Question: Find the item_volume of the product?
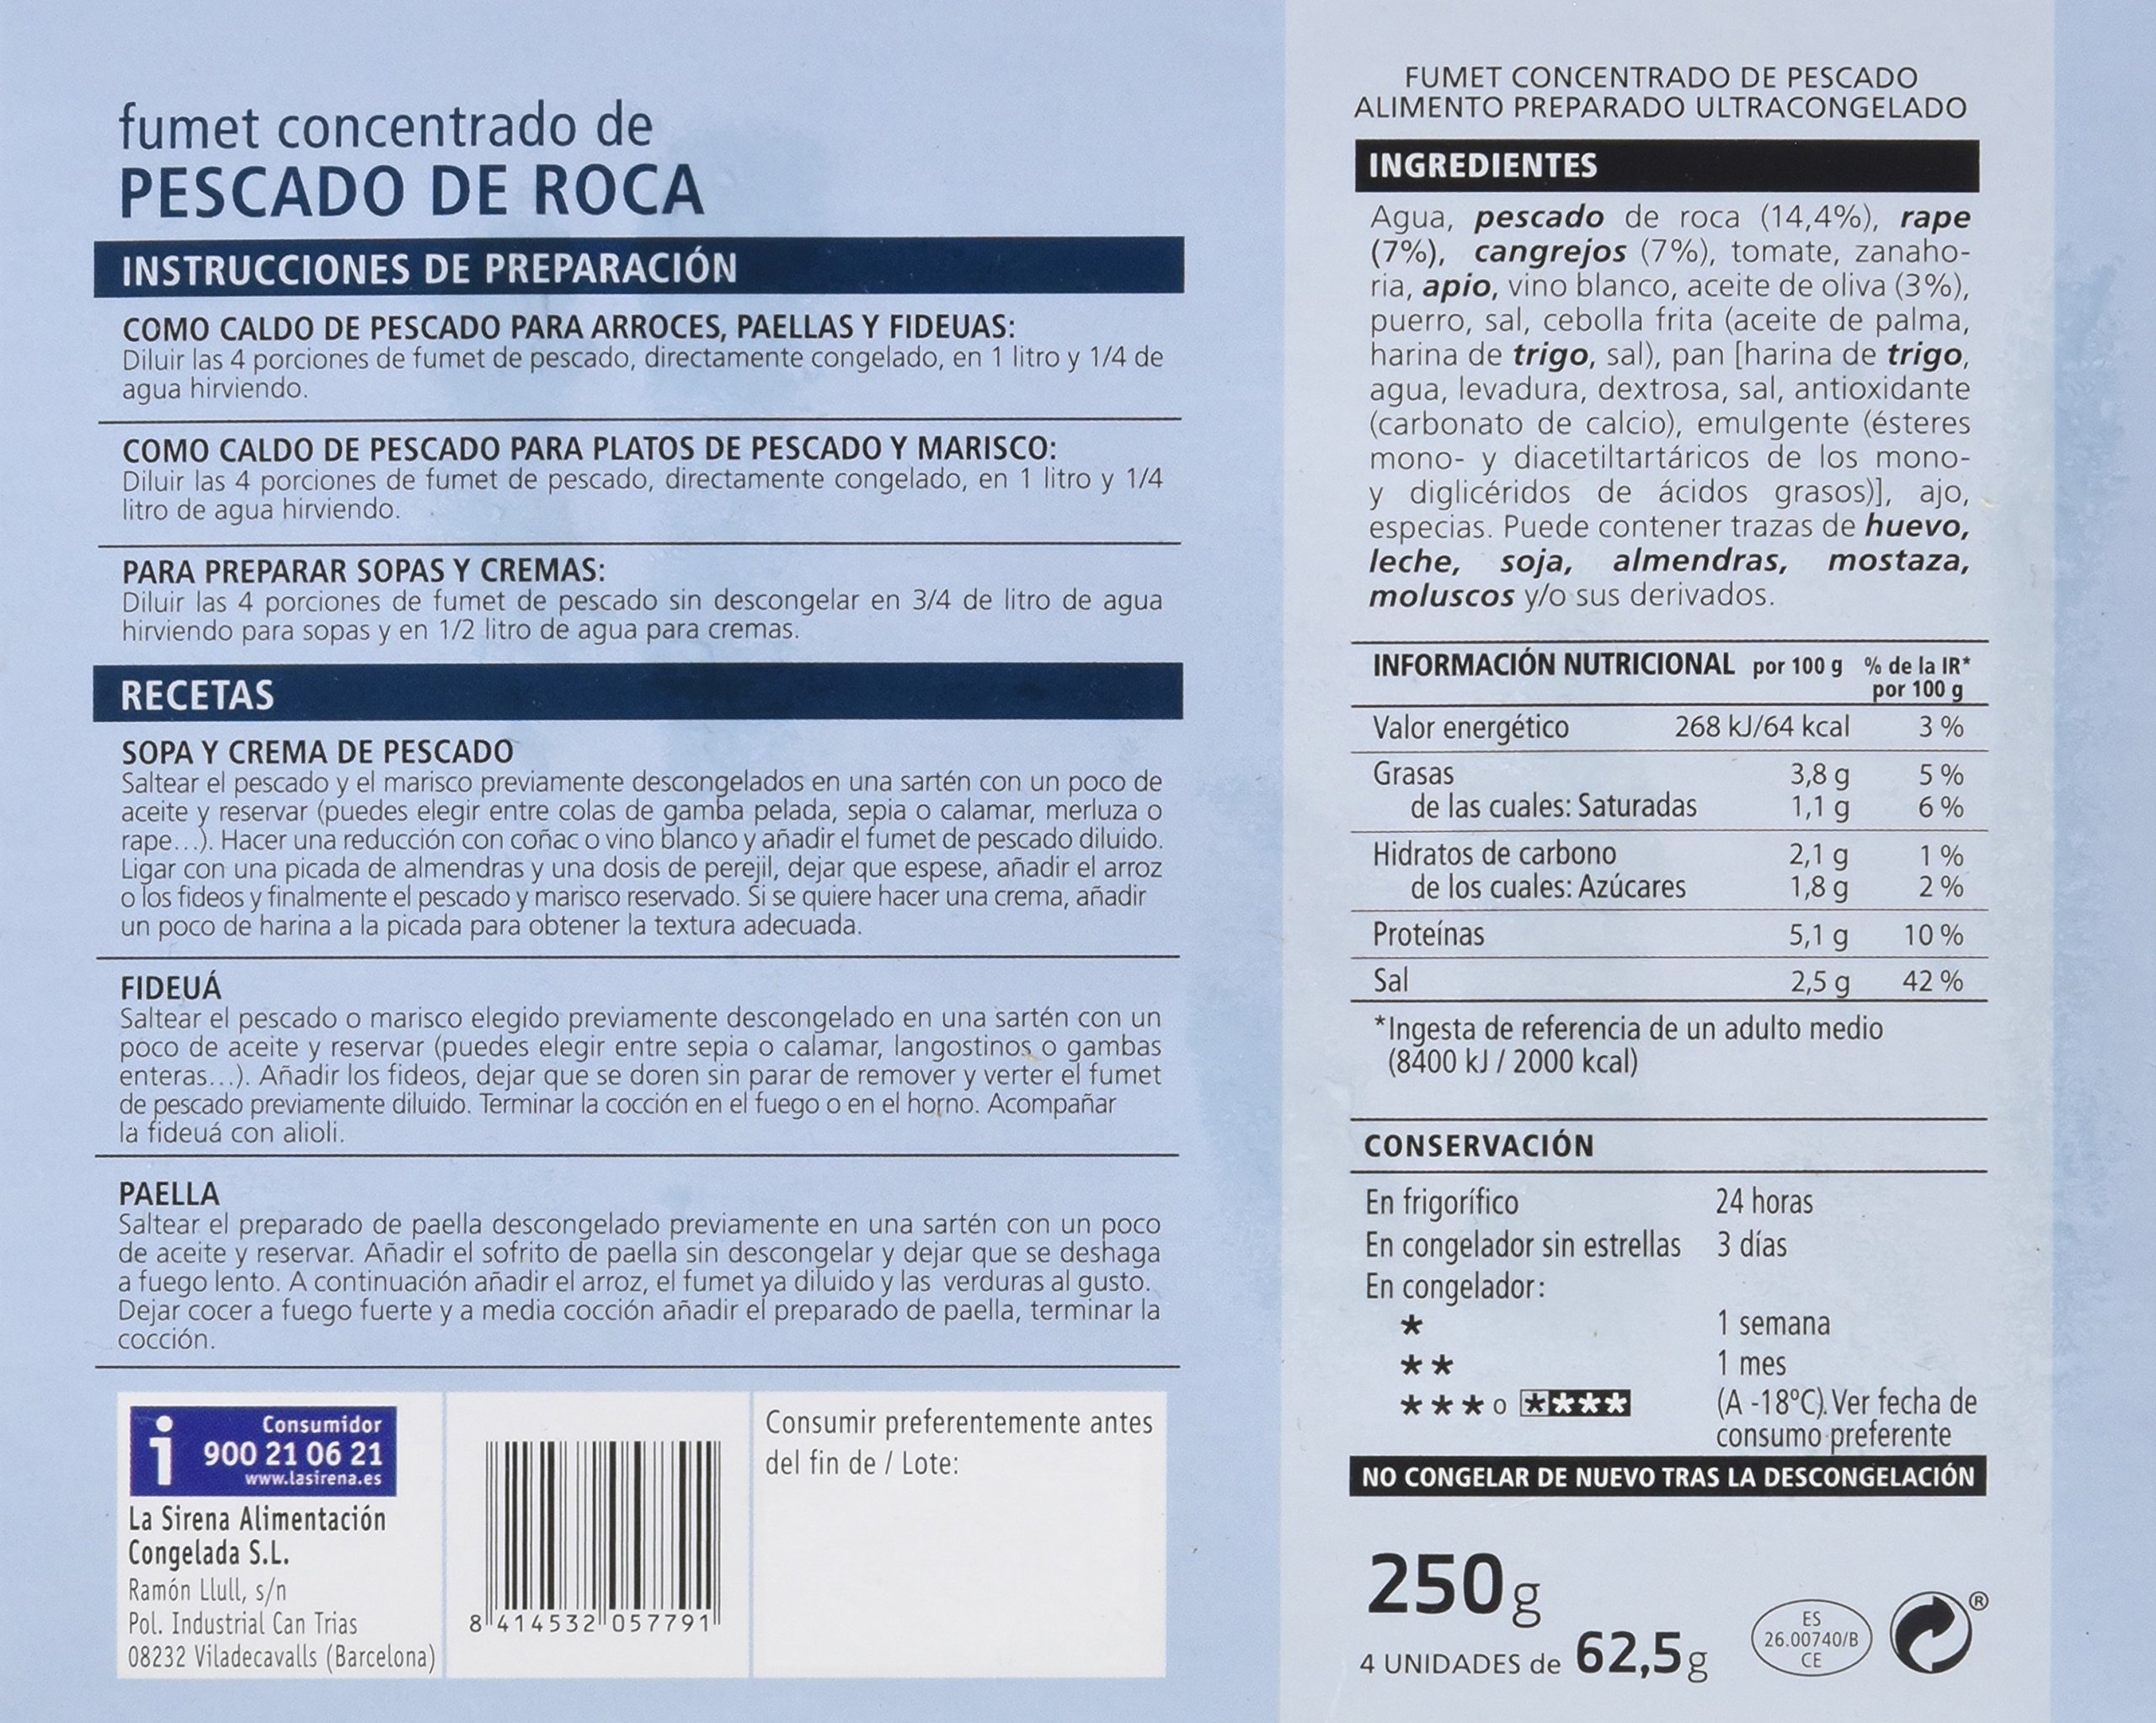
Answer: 0.5 litre